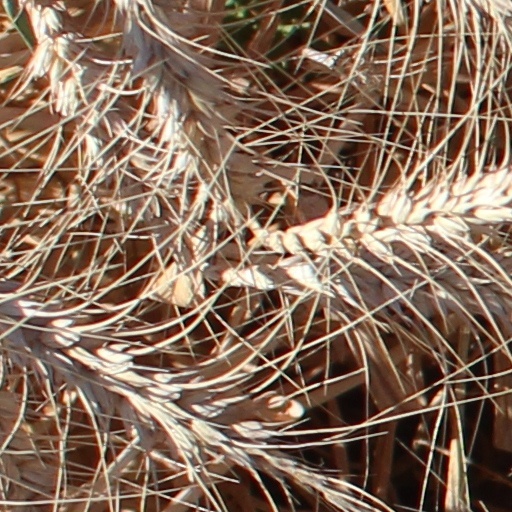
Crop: wheat